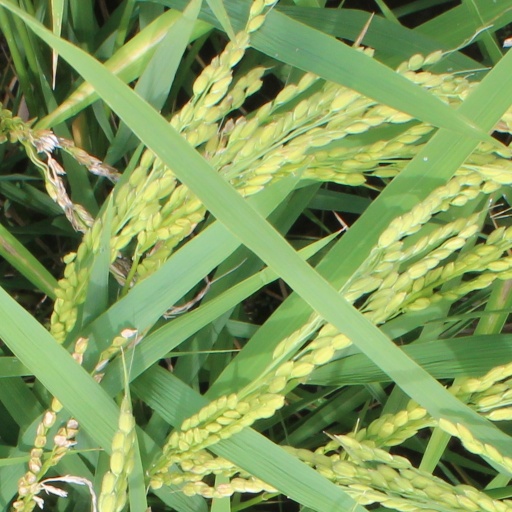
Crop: rice